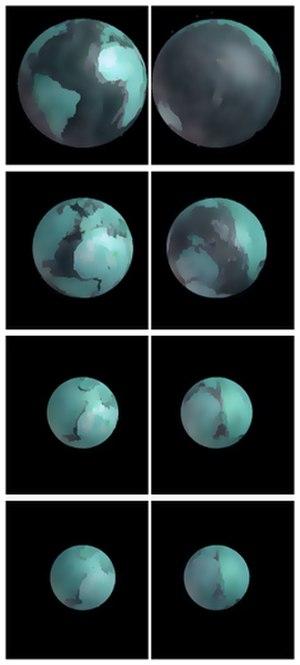
L'expansion terrestre est une ancienne théorie, aujourd'hui obsolète, selon laquelle les déplacements des continents et l'évolution de la lithosphère sont la conséquence d'une augmentation importante et accélérée de la surface et donc du volume de la Terre. La plus récente estimation de l'augmentation de surface est un quadruplement depuis 250 millions d'années, soit un doublement du rayon terrestre durant cette période, pour une croissance actuelle d'environ 20 mm/an.